Tattenham Corner line

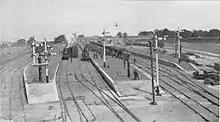
station in 1901

A second line, the Chipstead Valley Railway (CVR), running from the southern terminus of the EDER to a junction with the SER Caterham line south of Purley, was proposed in 1893. Authorisation was granted by an act of Parliament, the ' (56 & 57 Vict. c. cliii), on 27 July of that year. In proposing this second scheme, Bonsor had intended that the London, Brighton and South Coast Railway (LBSCR) would take over both the CVR and the EDER, and combine them into a single railway that it would then operate. The LBSCR refused and the CVR began to purchase the necessary land to construct their line. In October 1896, the SER agreed to seek parliamentary approval to take over both lines, which were by then under construction. The following year, the EDER was given approval in the ' (60 & 61 Vict. c. xlii) to abandon its plans to build the section of its line north of Tattenham Corner. The SER formally absorbed the CVR and EDER in 1899.